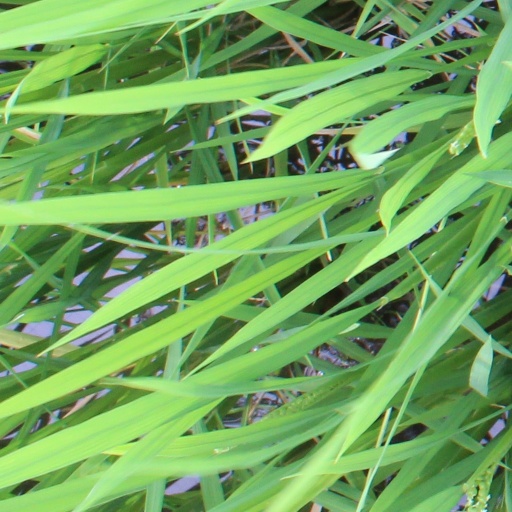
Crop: rice